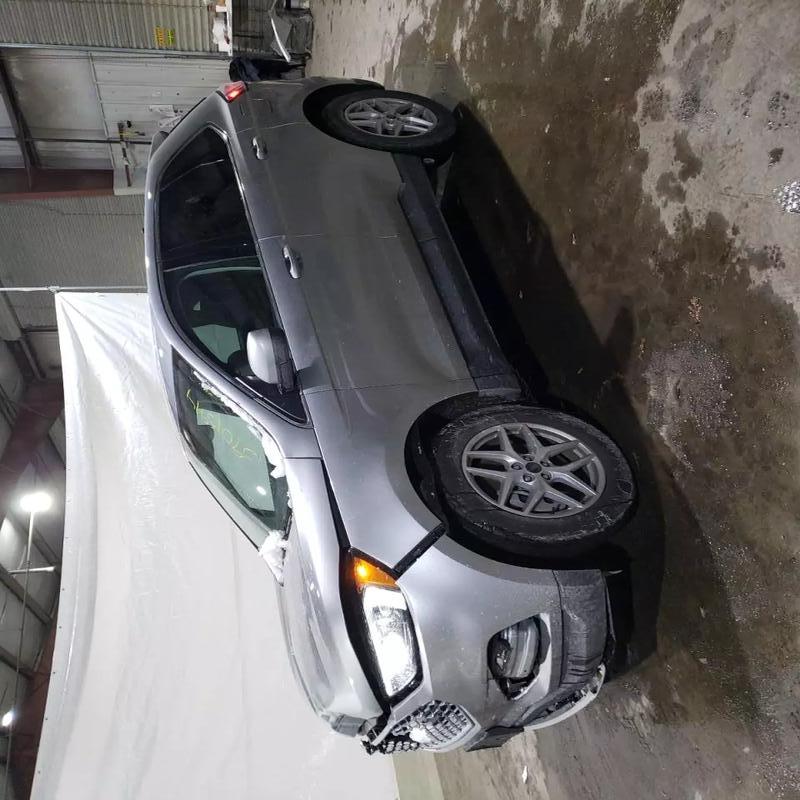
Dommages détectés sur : pare-choc avant, capot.
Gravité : mineur